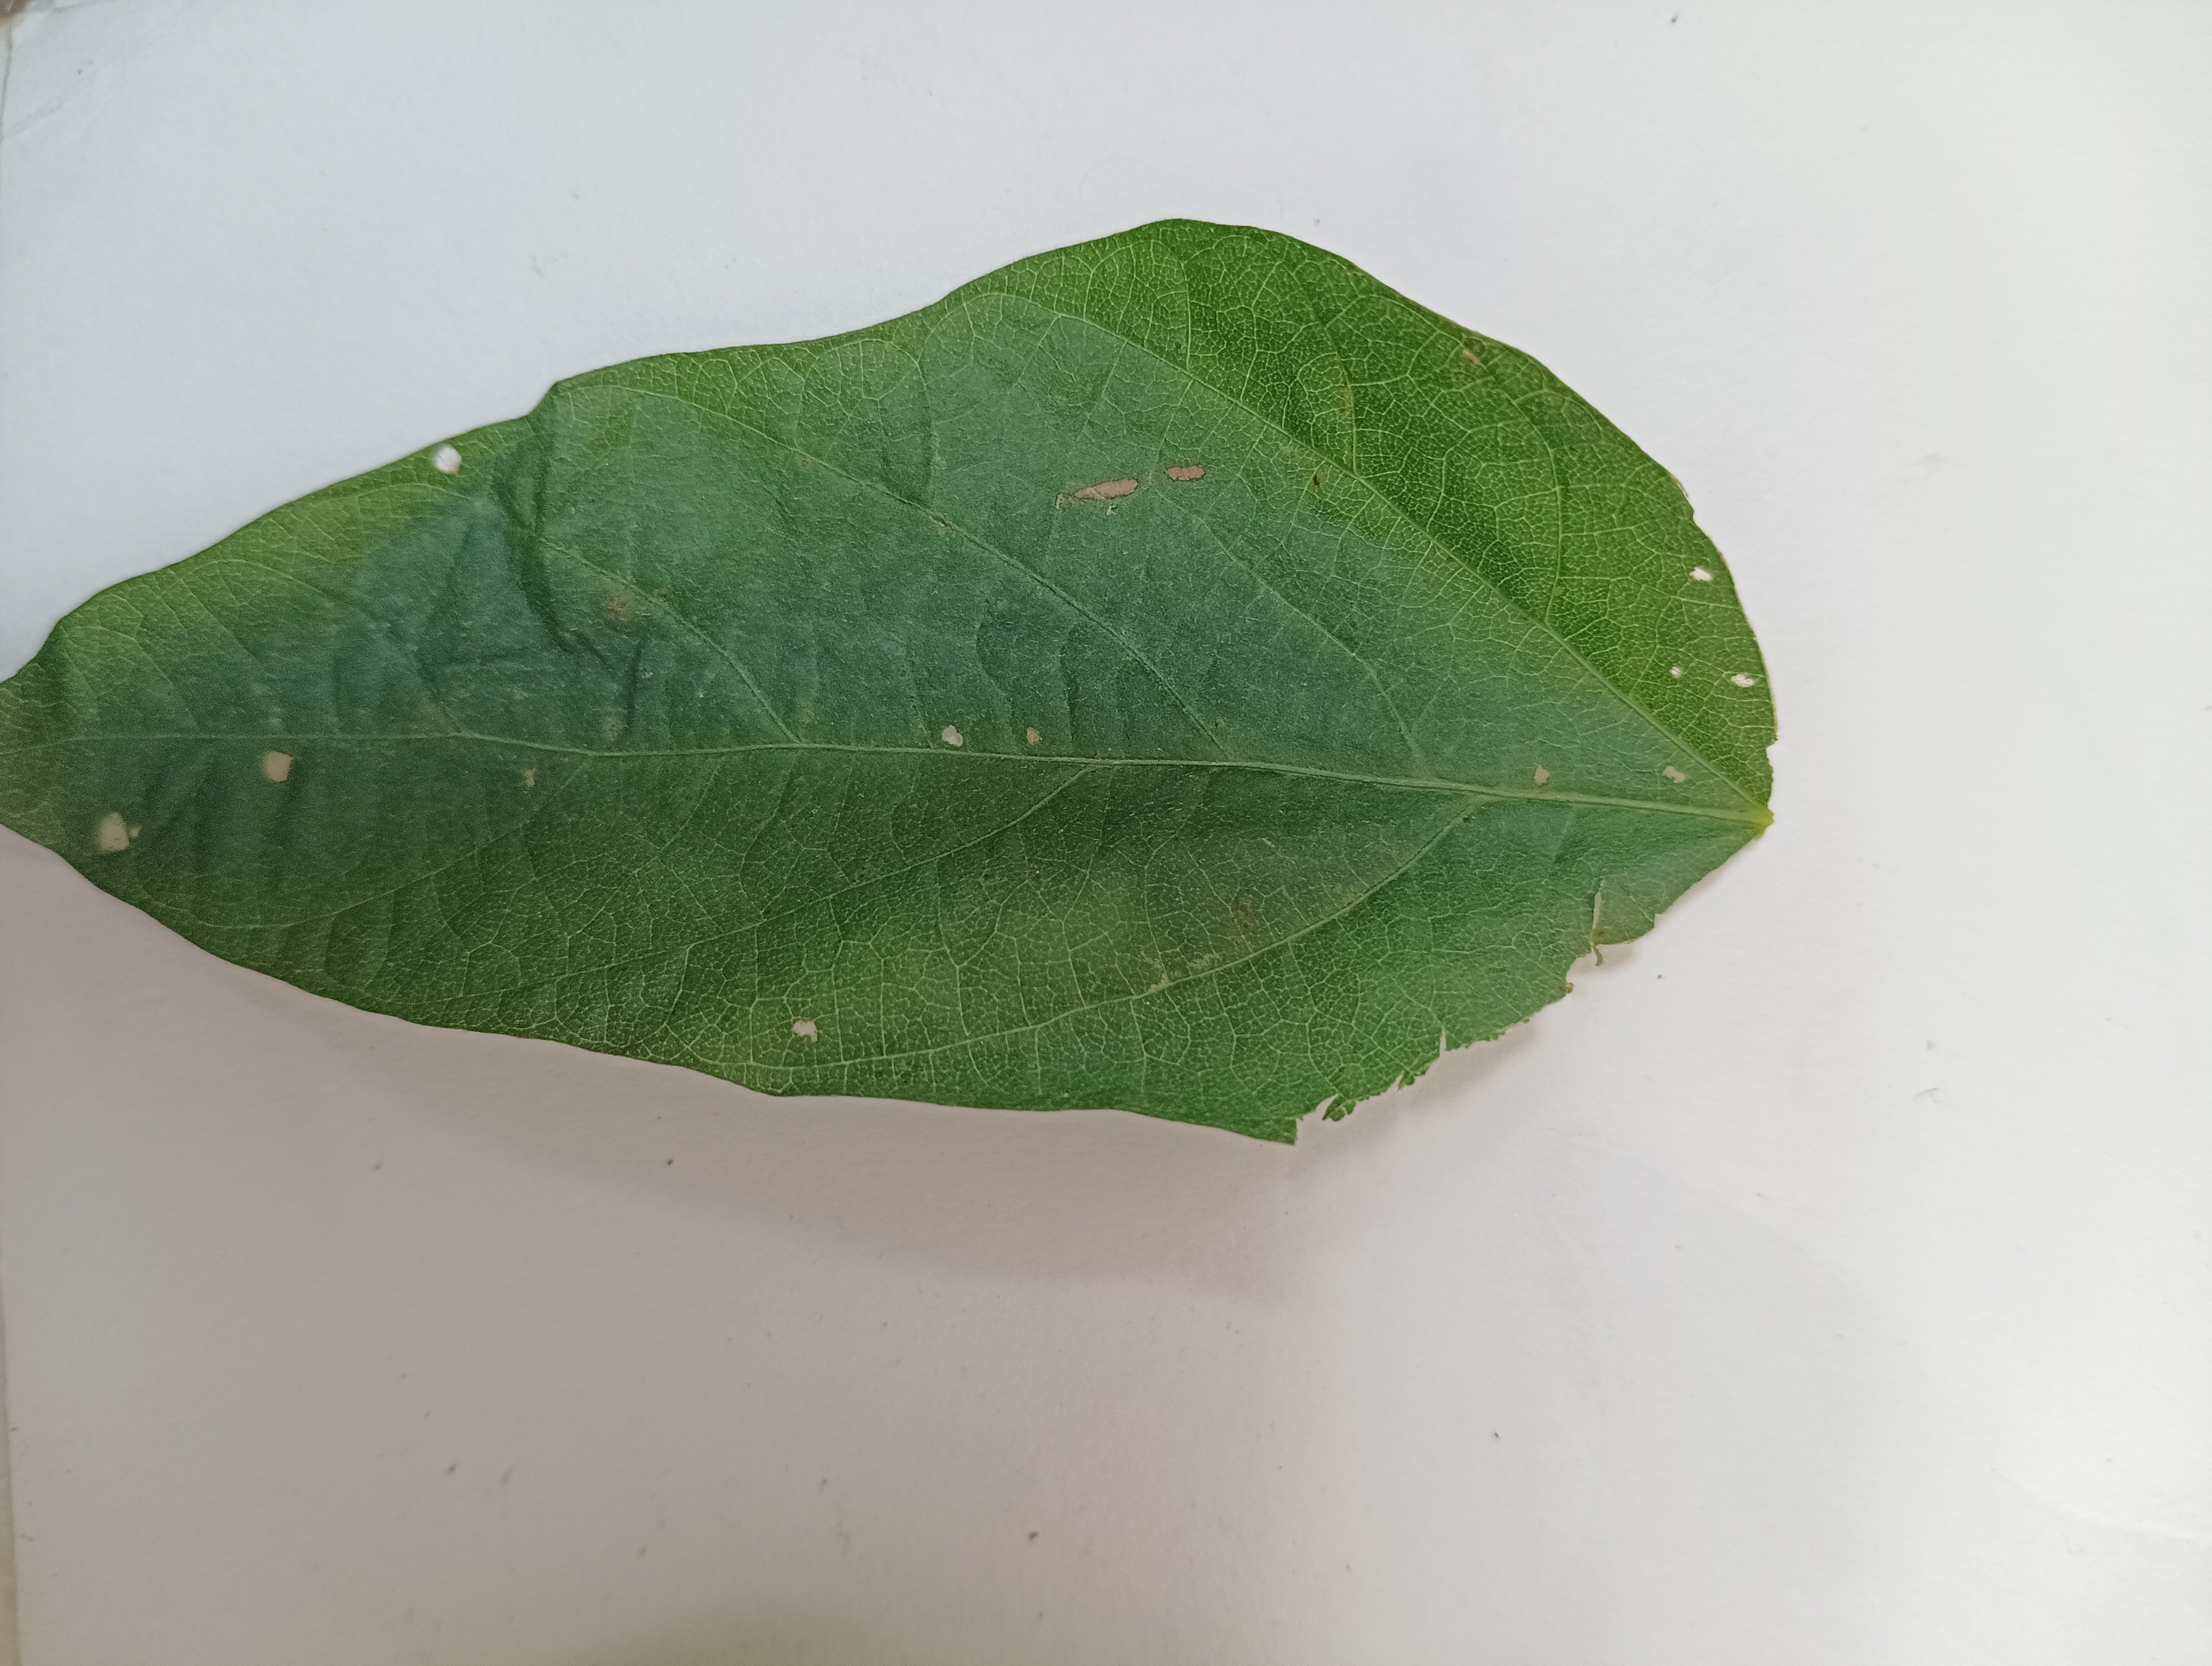
Label: Healthy